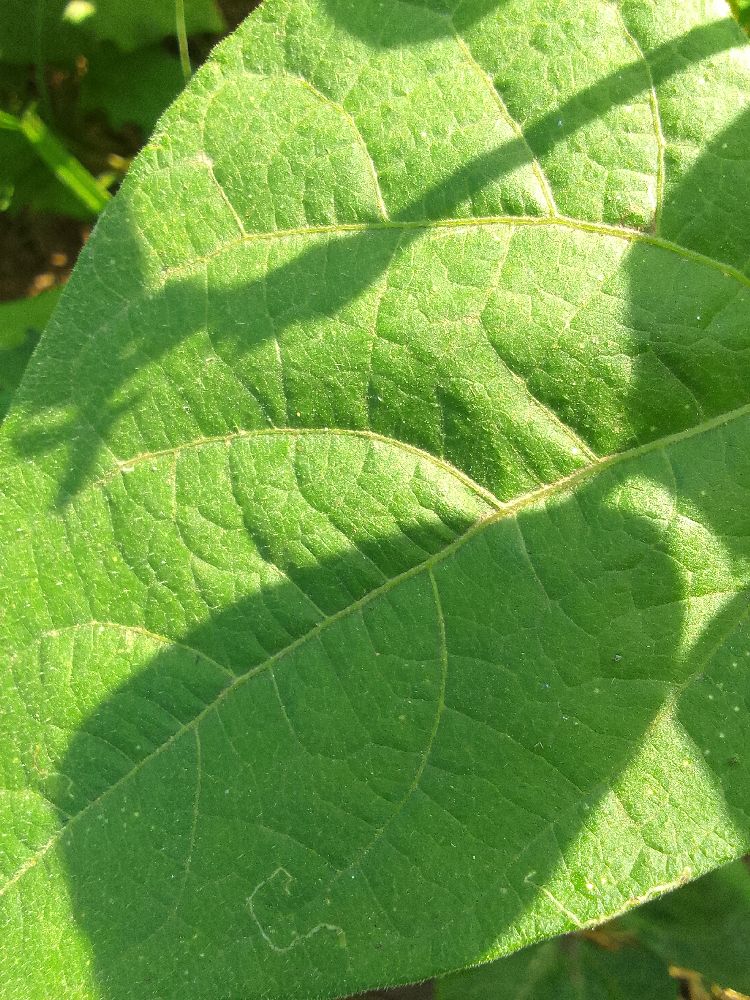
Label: healthy